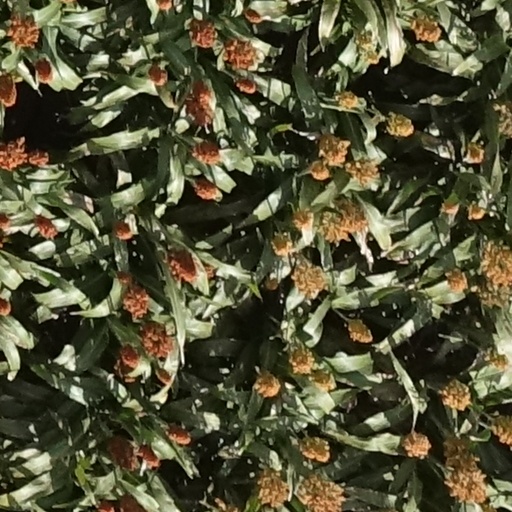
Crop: sorghum